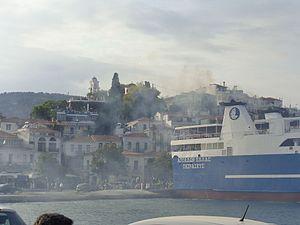
L'impact écologique du transport maritime représente une grande part de la pollution totale générée sur terre, le secteur maritime pollue à la fois l´air et l´eau des mers et océans. L'Organisation maritime internationale estime que les émissions de dioxyde de carbone provenant du transport maritime en 2012 étaient égales à 2,2 % des émissions mondiales dues à l'activité humaine et s'attend à ce qu'elles augmentent de 50 à 250 % d'ici 2050 si aucune mesure n'est prise.